Michael Bennett (running back)

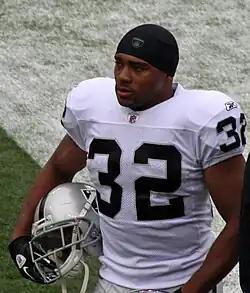
Bennett with the Oakland Raiders in 2010

Michael A. Bennett (born August 13, 1978) is an American former professional football player who was a running back in the National Football League (NFL). He played college football for the Wisconsin Badgers. He was selected by the Minnesota Vikings in the first round of the 2001 NFL draft with the 27th overall pick. A Pro Bowl selection with the Vikings in 2002, Bennett was also a member of the New Orleans Saints, Kansas City Chiefs, Tampa Bay Buccaneers, San Diego Chargers, and Oakland Raiders.